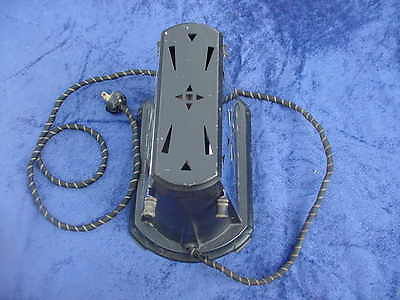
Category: toaster